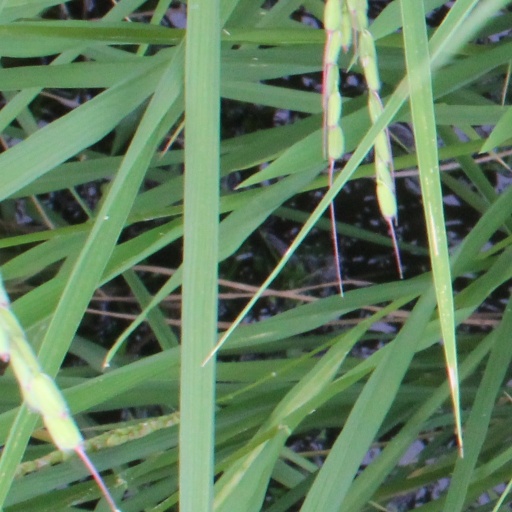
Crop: rice